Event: Typhoon Ruby
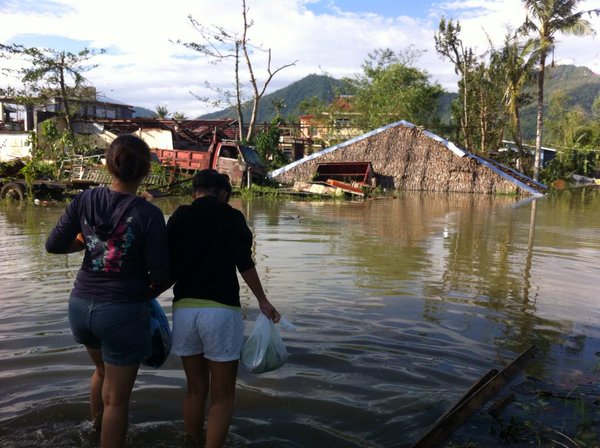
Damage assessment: damage